War of the Eight Saints

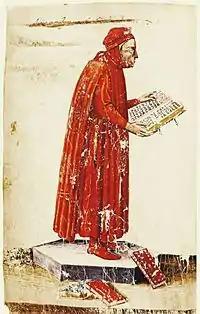
Coluccio Salutati, Chancellor of Florence during the war

Florence formed an alliance with Milan in July 1375, immediately prior to the outbreak of the war, and the prosecution of the war was entirely delegated to an eight-member committee appointed by the Signoria of Florence: the "Otto della Guerra".